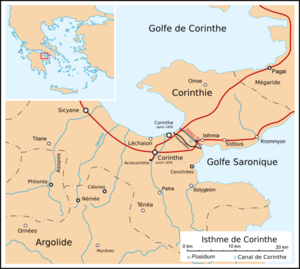
Isthme de Corinthe avec Diolkos
Léchaion est l'un des ports les plus anciens de la Grèce antique. Situé sur le golfe de Corinthe dans le Péloponnèse, il dépendait de la cité antique de Corinthe.
Le mur de l'Hexamilion est une muraille de défense datant de la fin de l'Empire romain, barrant l'isthme de Corinthe et destinée à défendre la seule route terrestre existant entre la péninsule du Péloponnèse et la Grèce continentale.
Le diolkos ou diolcos, du grec δίολκος, de διά « à travers » et ὁλκός « portage », est un chemin guidé dallé, grâce auquel des navires pouvaient traverser l'isthme de Corinthe par voie terrestre. La chaussée, qui devait s'étendre sur 6 à 8 kilomètres, comportait une sorte de rail rudimentaire. Il fut exploité de 600 av. J.-C. environ jusqu'au Iᵉʳ siècle apr. J.-C.
Corinthe était une Cité-État située sur l'isthme de Corinthe, l'étroite bande de terre qui relie le Péloponnèse à la Grèce continentale, entre Athènes et Sparte. La ville moderne de Corinthe se trouve à environ cinq kilomètres au nord-est des ruines antiques. Depuis 1896, des fouilles archéologiques systématiques menées par l'école américaine des études classiques à Athènes ont révélé de grandes parties de la ville antique, et des fouilles récentes menées par le ministère grec de la Culture ont mis en lumière de nouvelles découvertes archéologiques sur la cité.
Isthmia est un site archéologique, ancien sanctuaire de Poséidon, situé au Nord-Est du Péloponnèse près de l'isthme de Corinthe où, dans l'Antiquité, avaient lieu les Jeux isthmiques.
Cenchrées est l'un des deux ports antiques de la ville de Corinthe, en Grèce.
L'isthme de Corinthe est une bande de terre reliant le Péloponnèse à l'« Hellade », c'est-à-dire la Grèce continentale. Il est baigné par la mer Ionienne à l'ouest et la mer Égée à l'est.